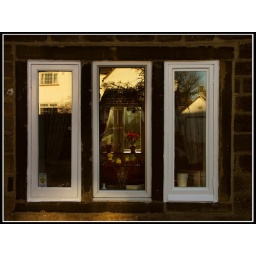
This window is on the pavement. I pass the house each day in my short walk between home and work.